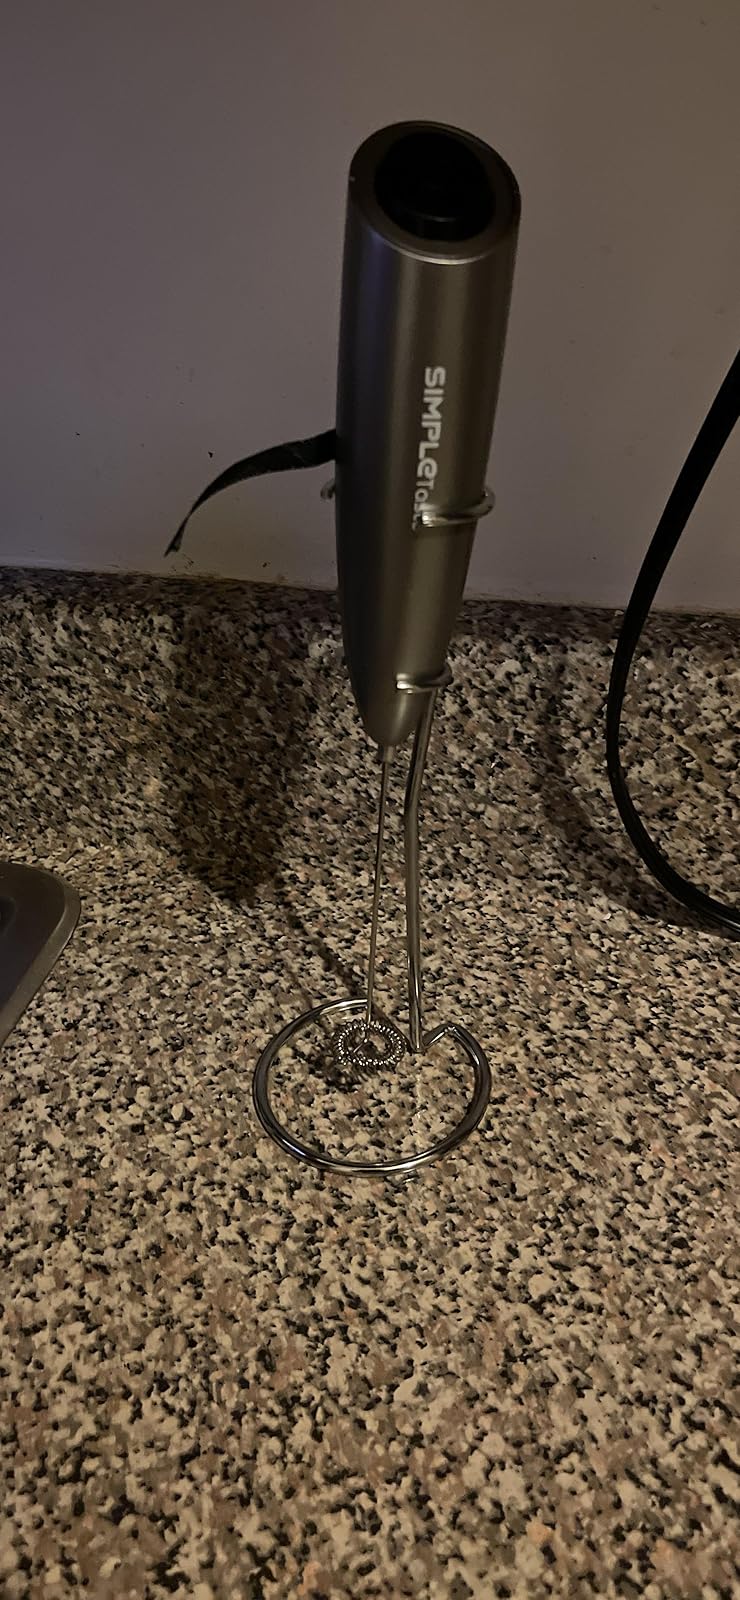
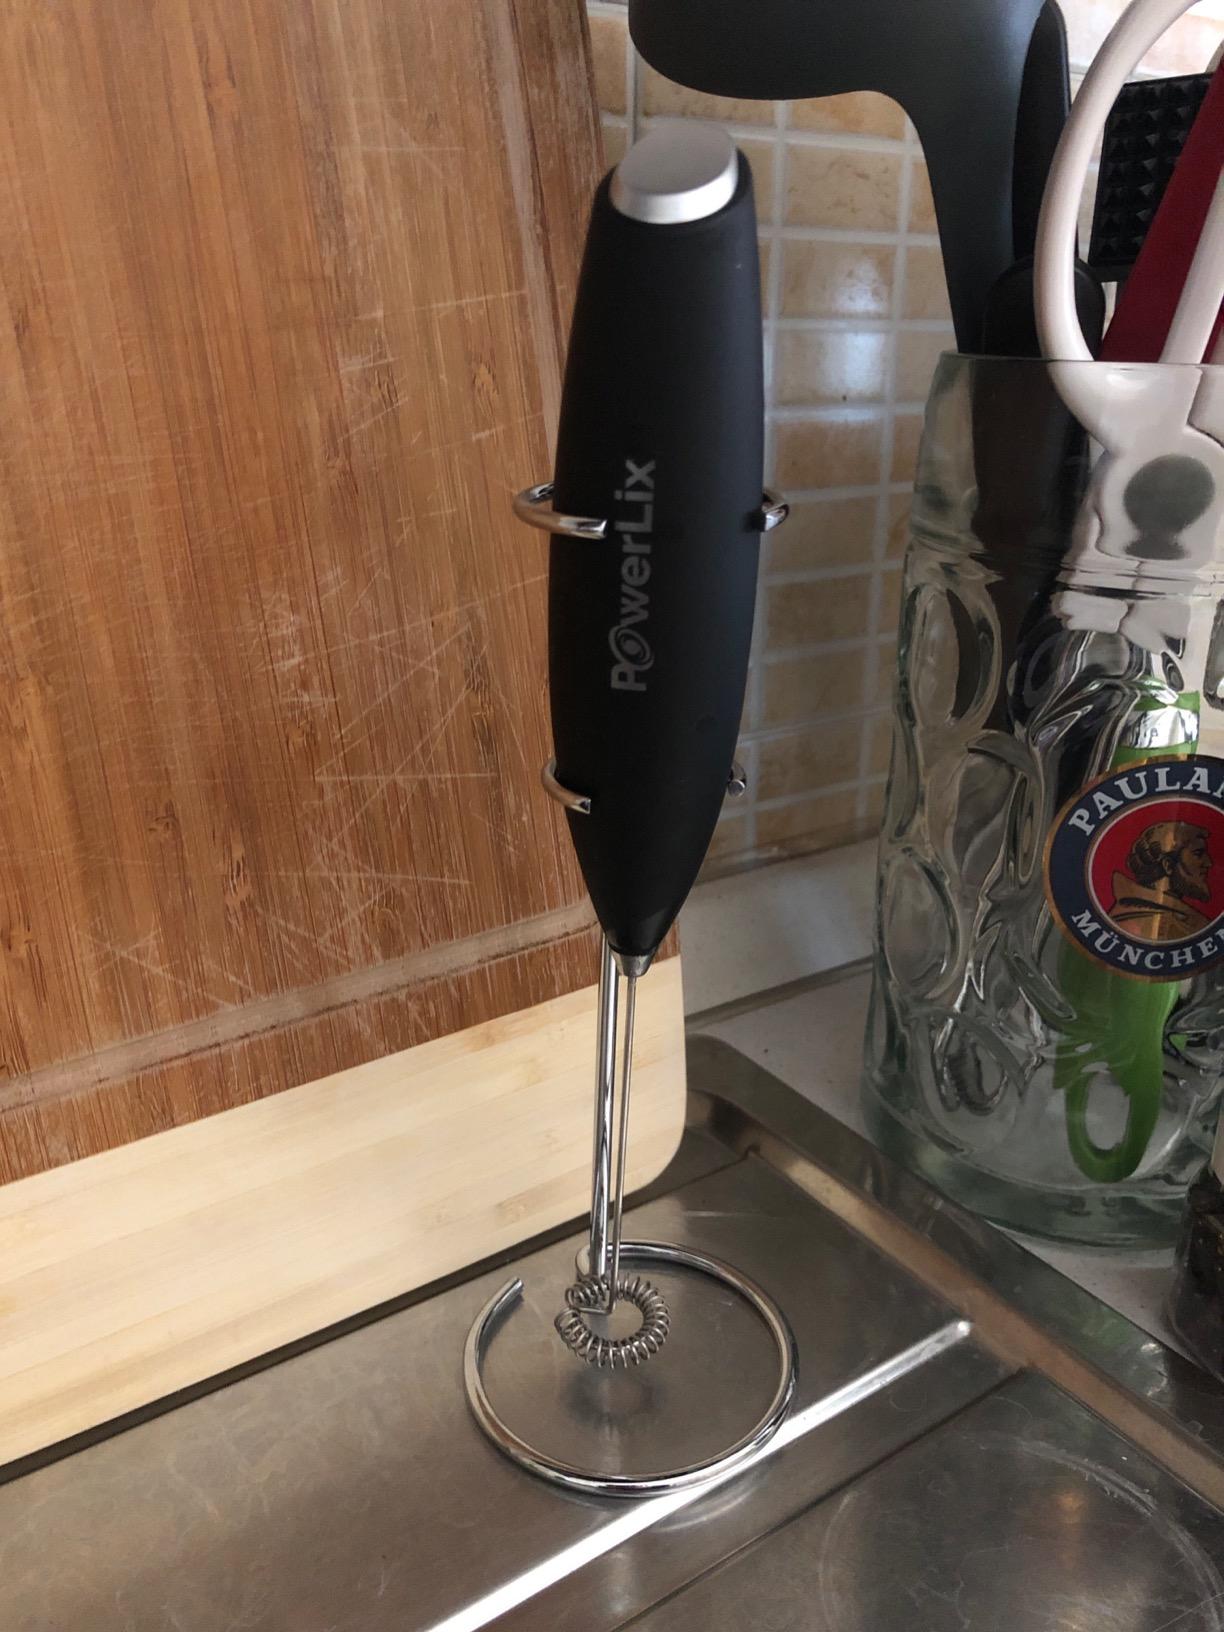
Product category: items_mixer
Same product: no